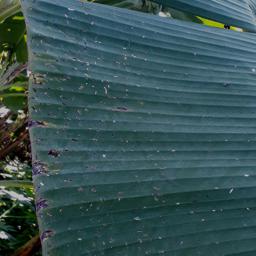
Label: BLACK SIGATOKA